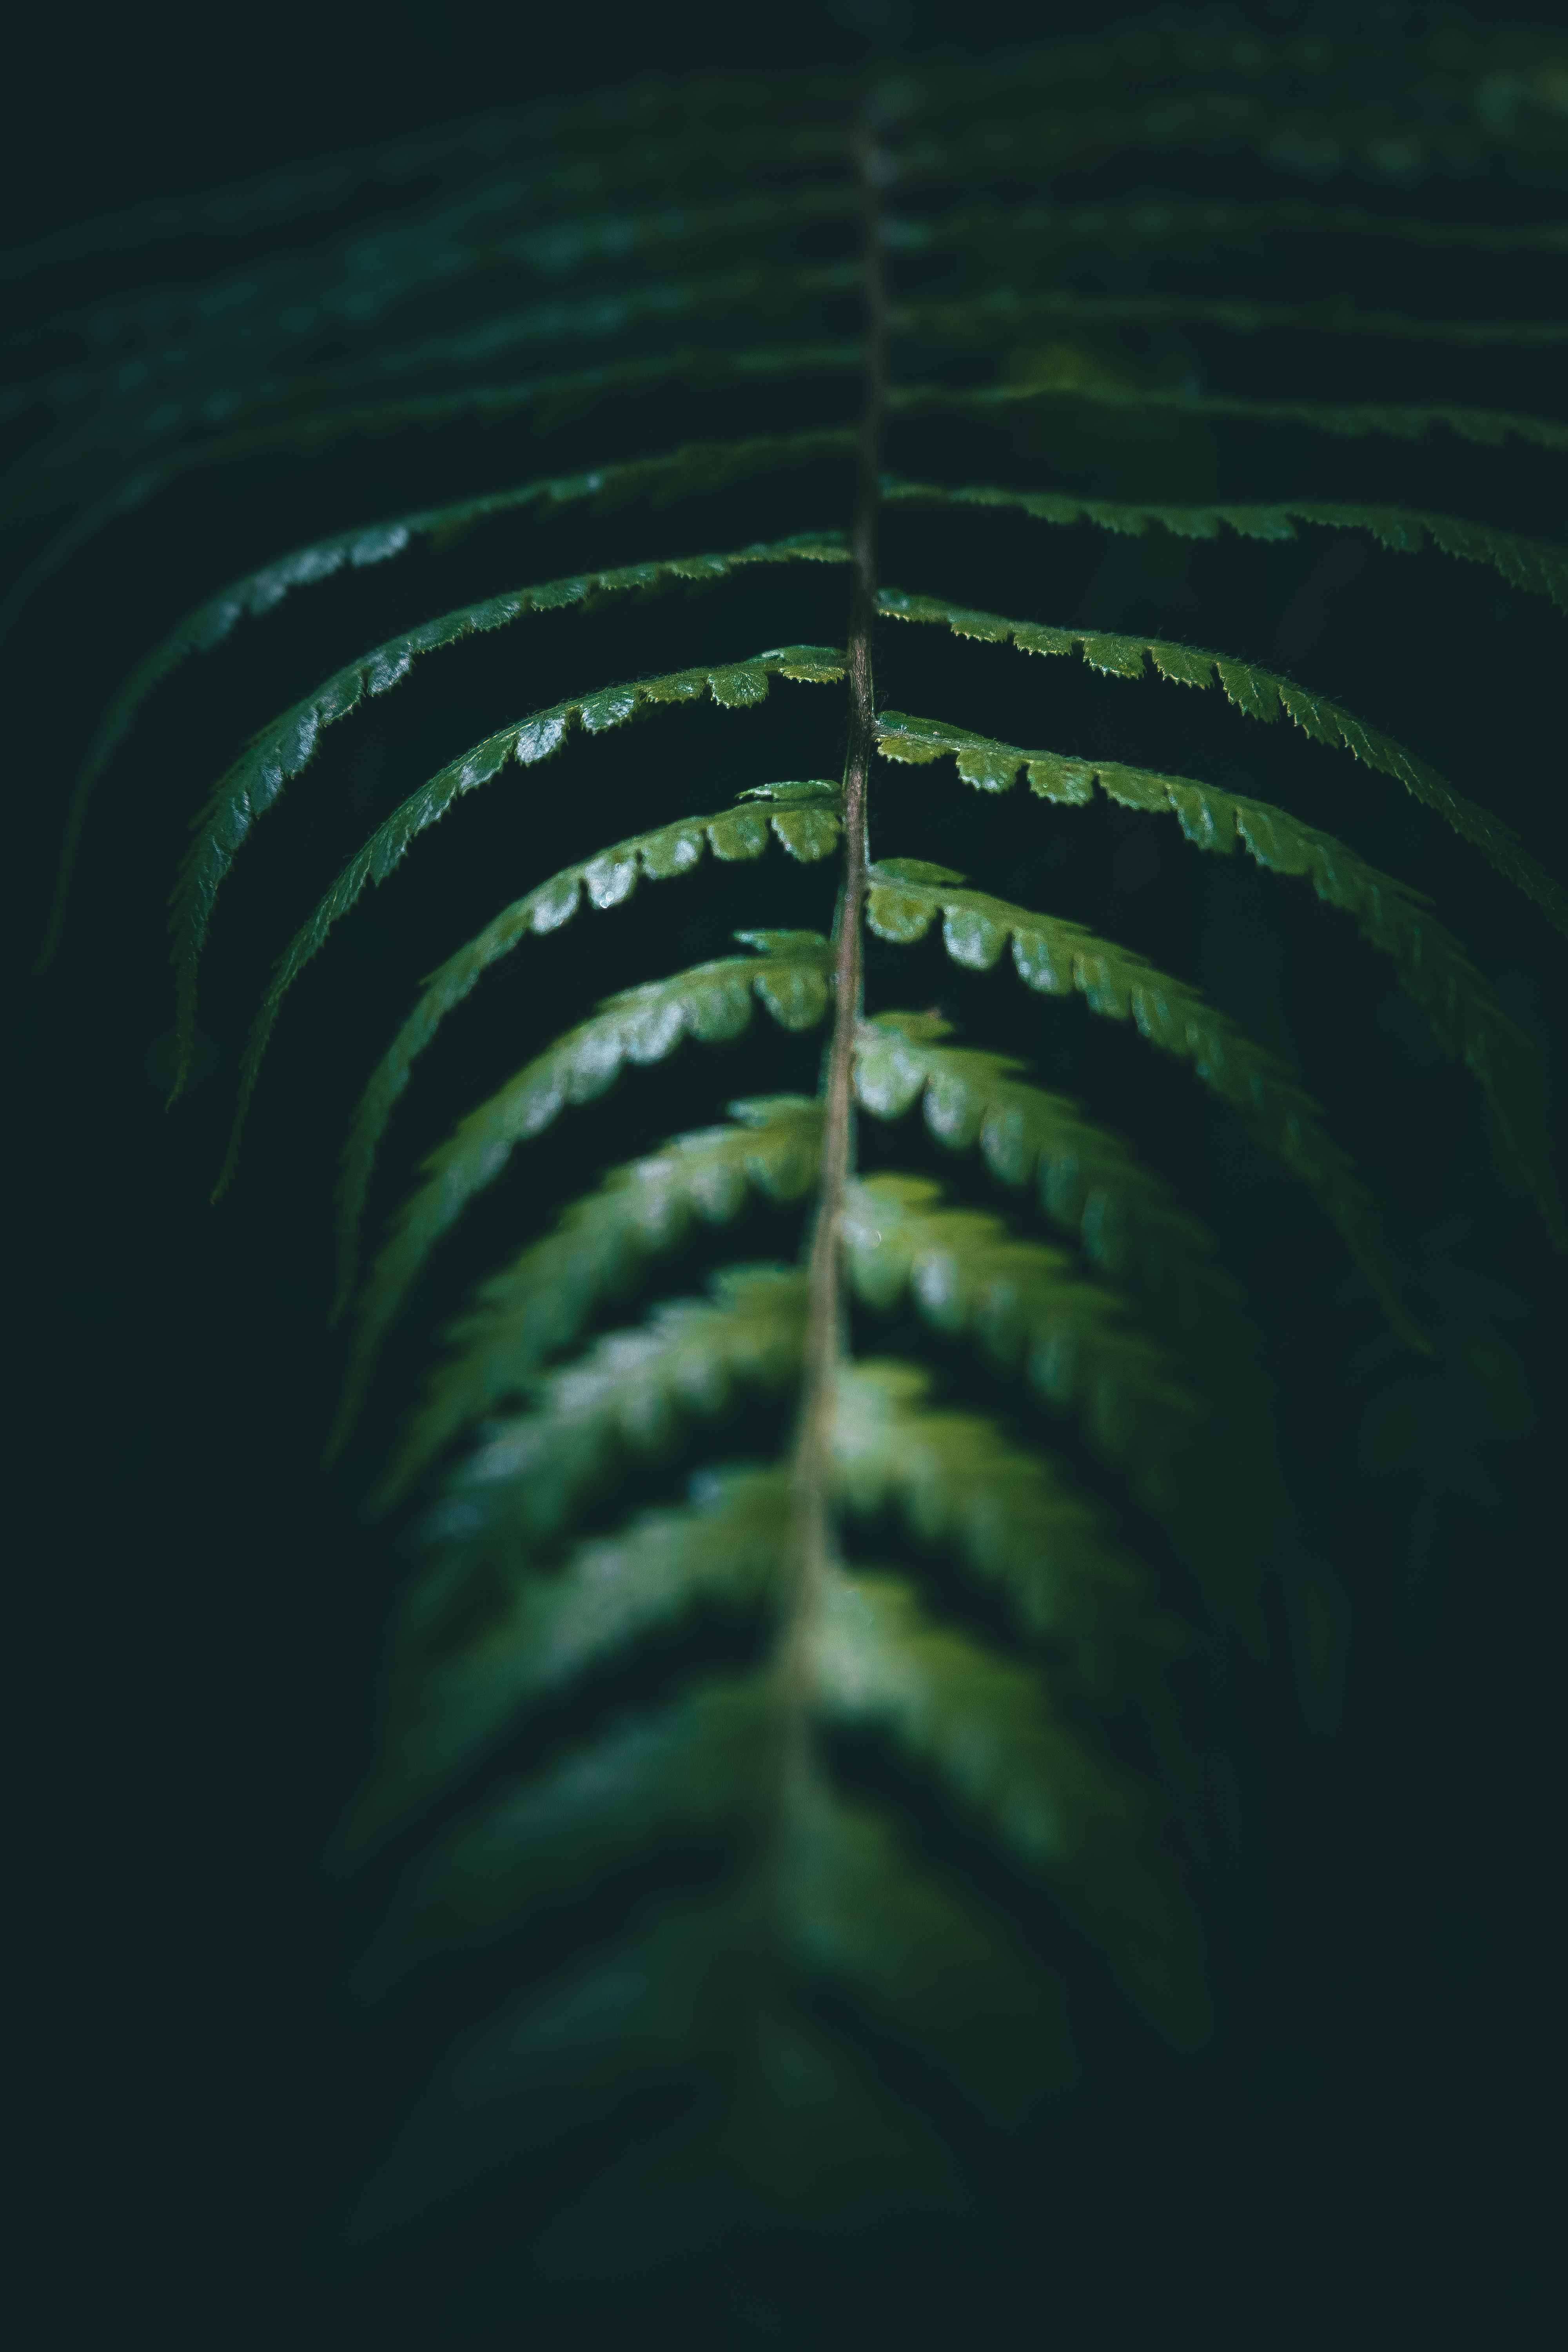
green, water, macro photography, leaf, organism, photography, symmetry